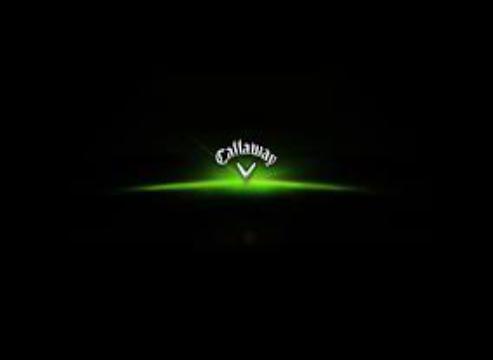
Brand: Callaway
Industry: Sports